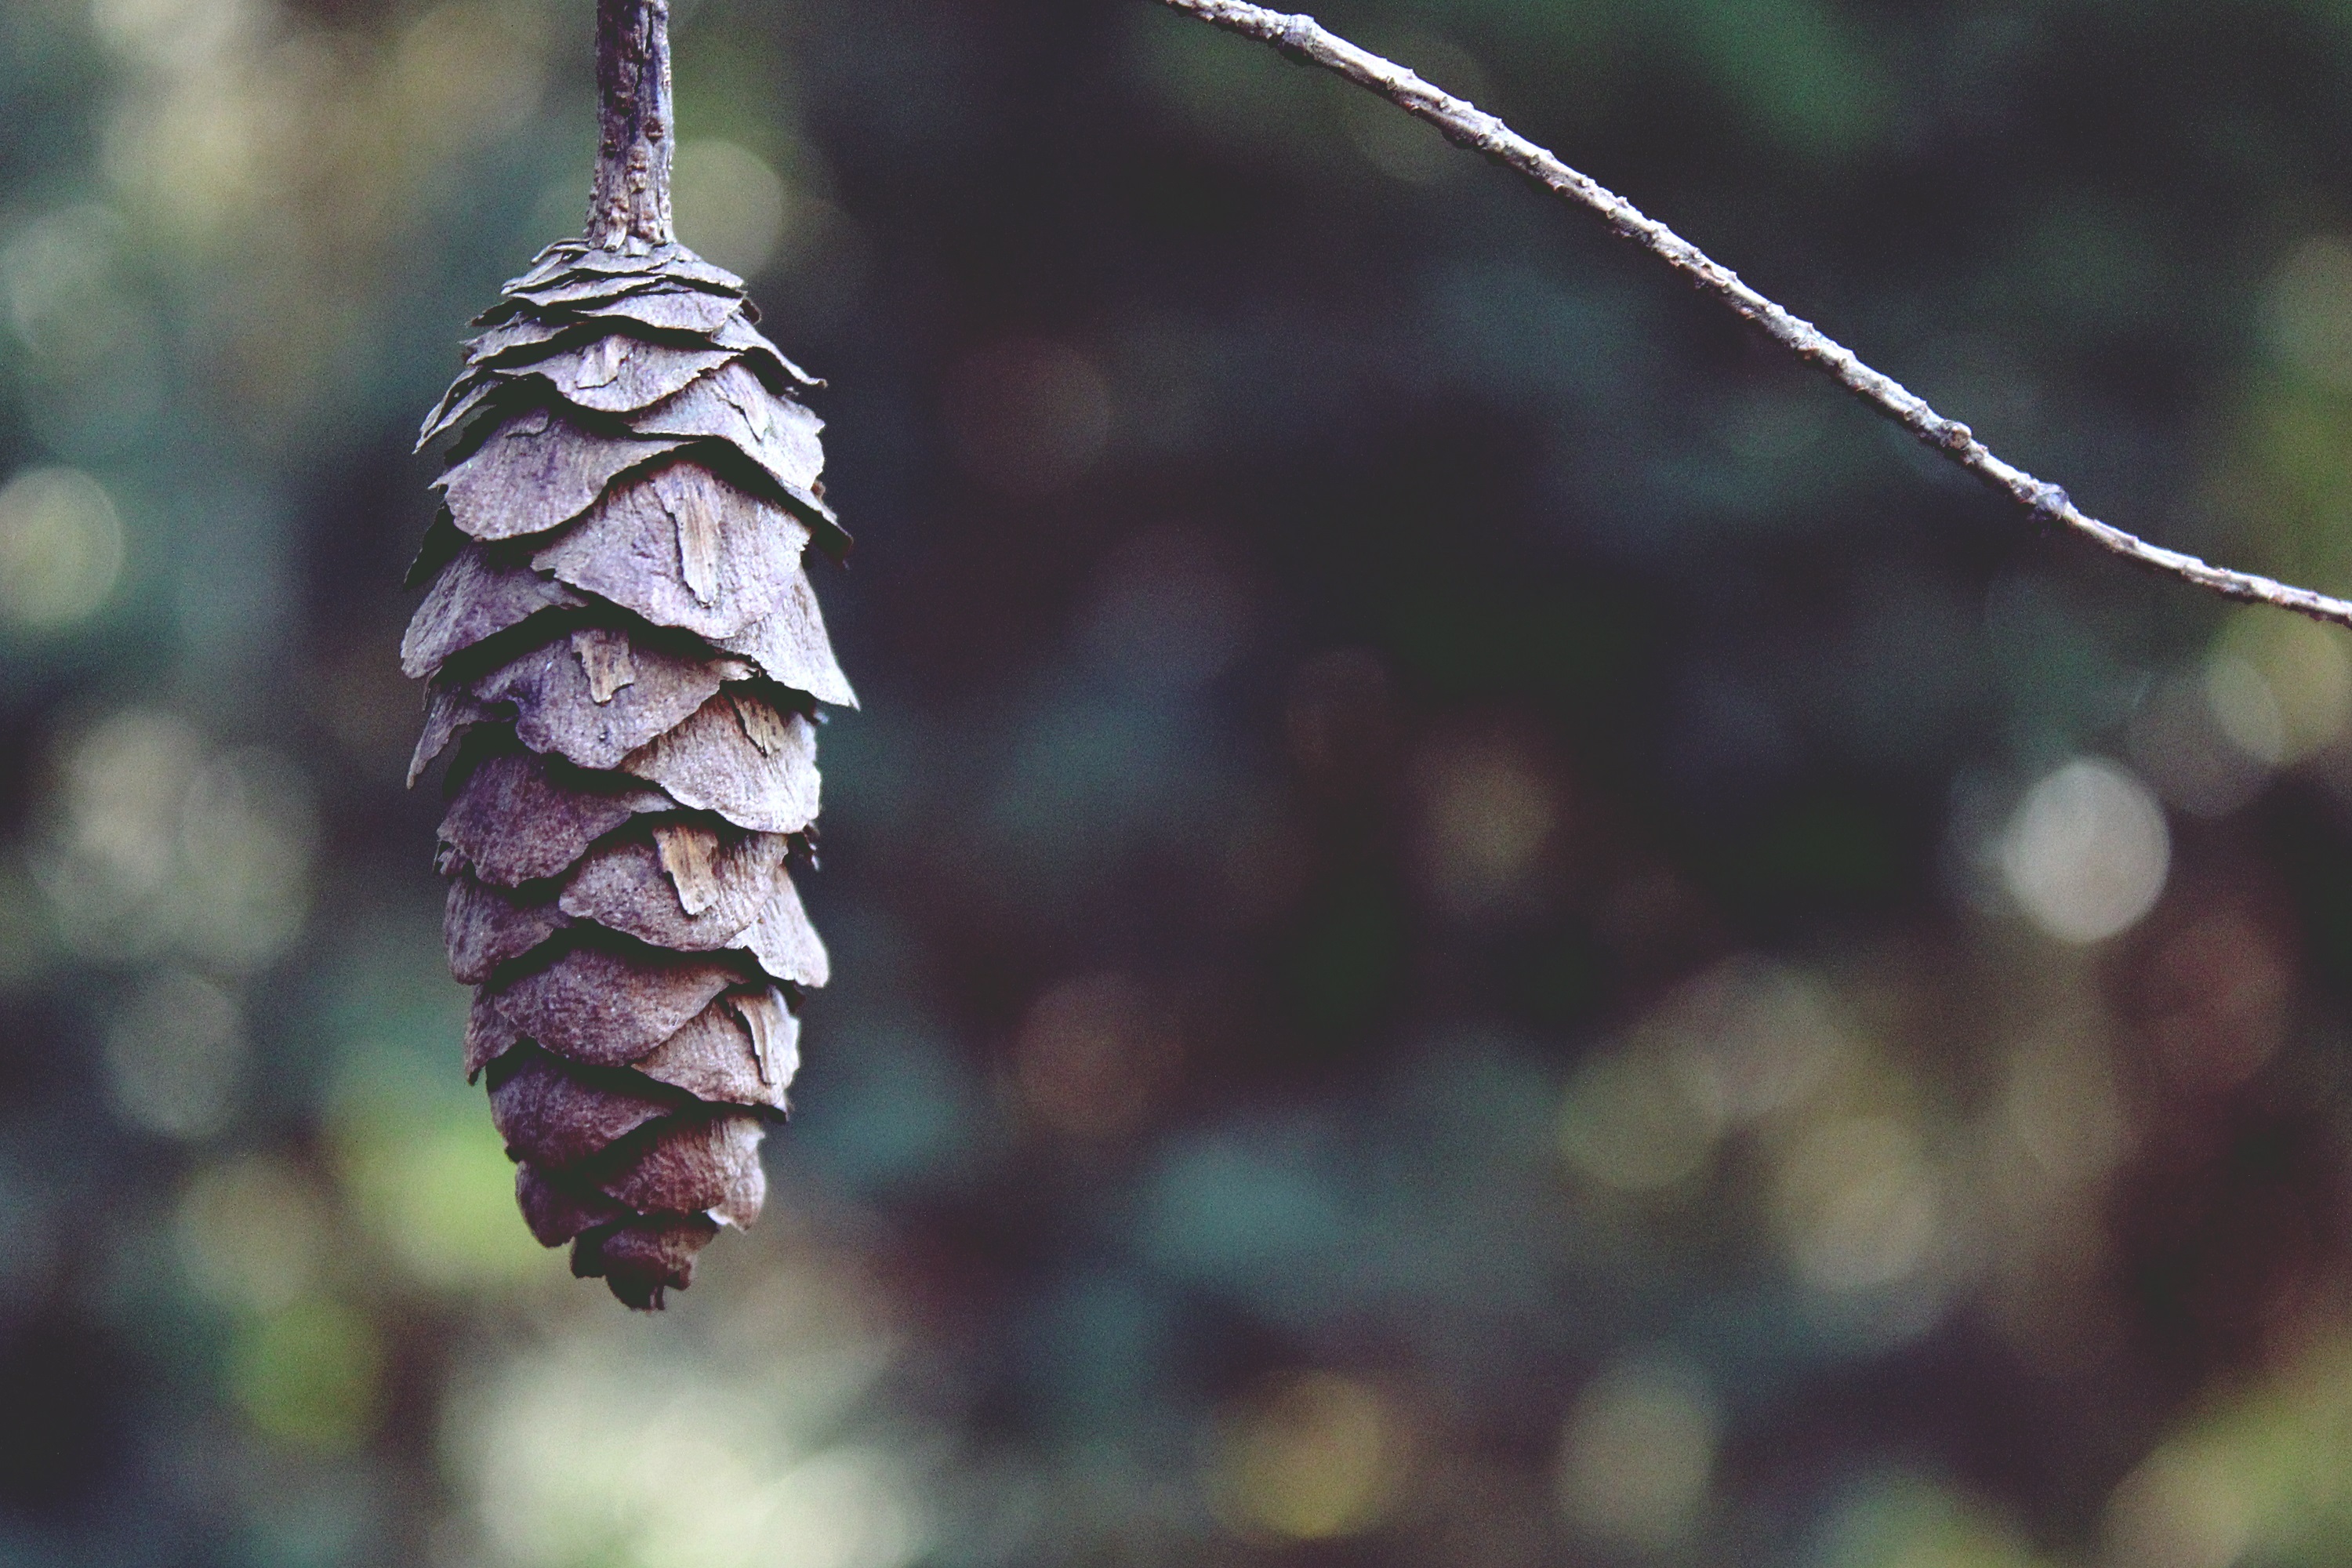
tree, nature, forest, branch, blossom, plant, photography, sunlight, leaf, flower, spring, autumn, botany, scale, close, flora, season, twig, conifer, close up, tap, macro photography, softwood, plant stem, woody plant